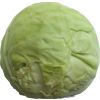
Label: white_cabbage